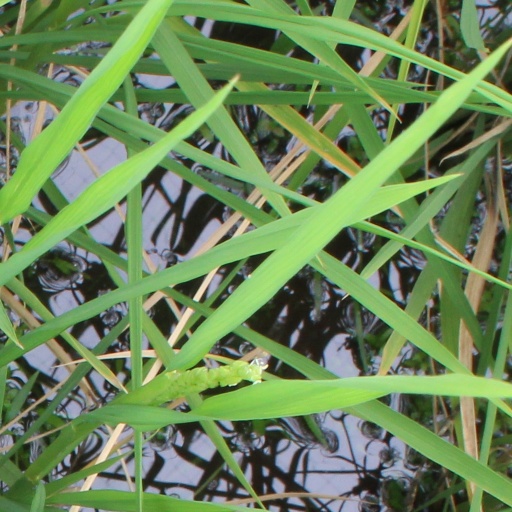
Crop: rice